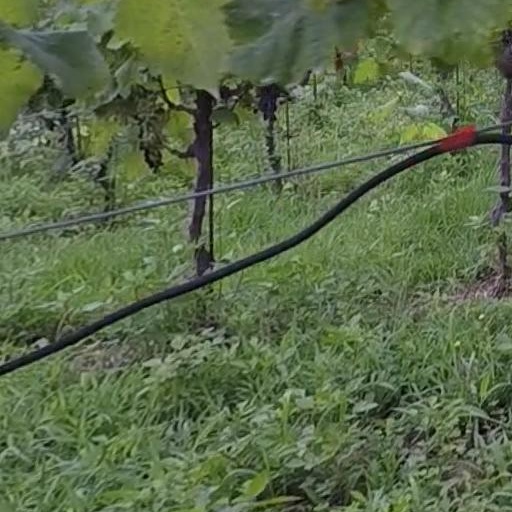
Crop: grape